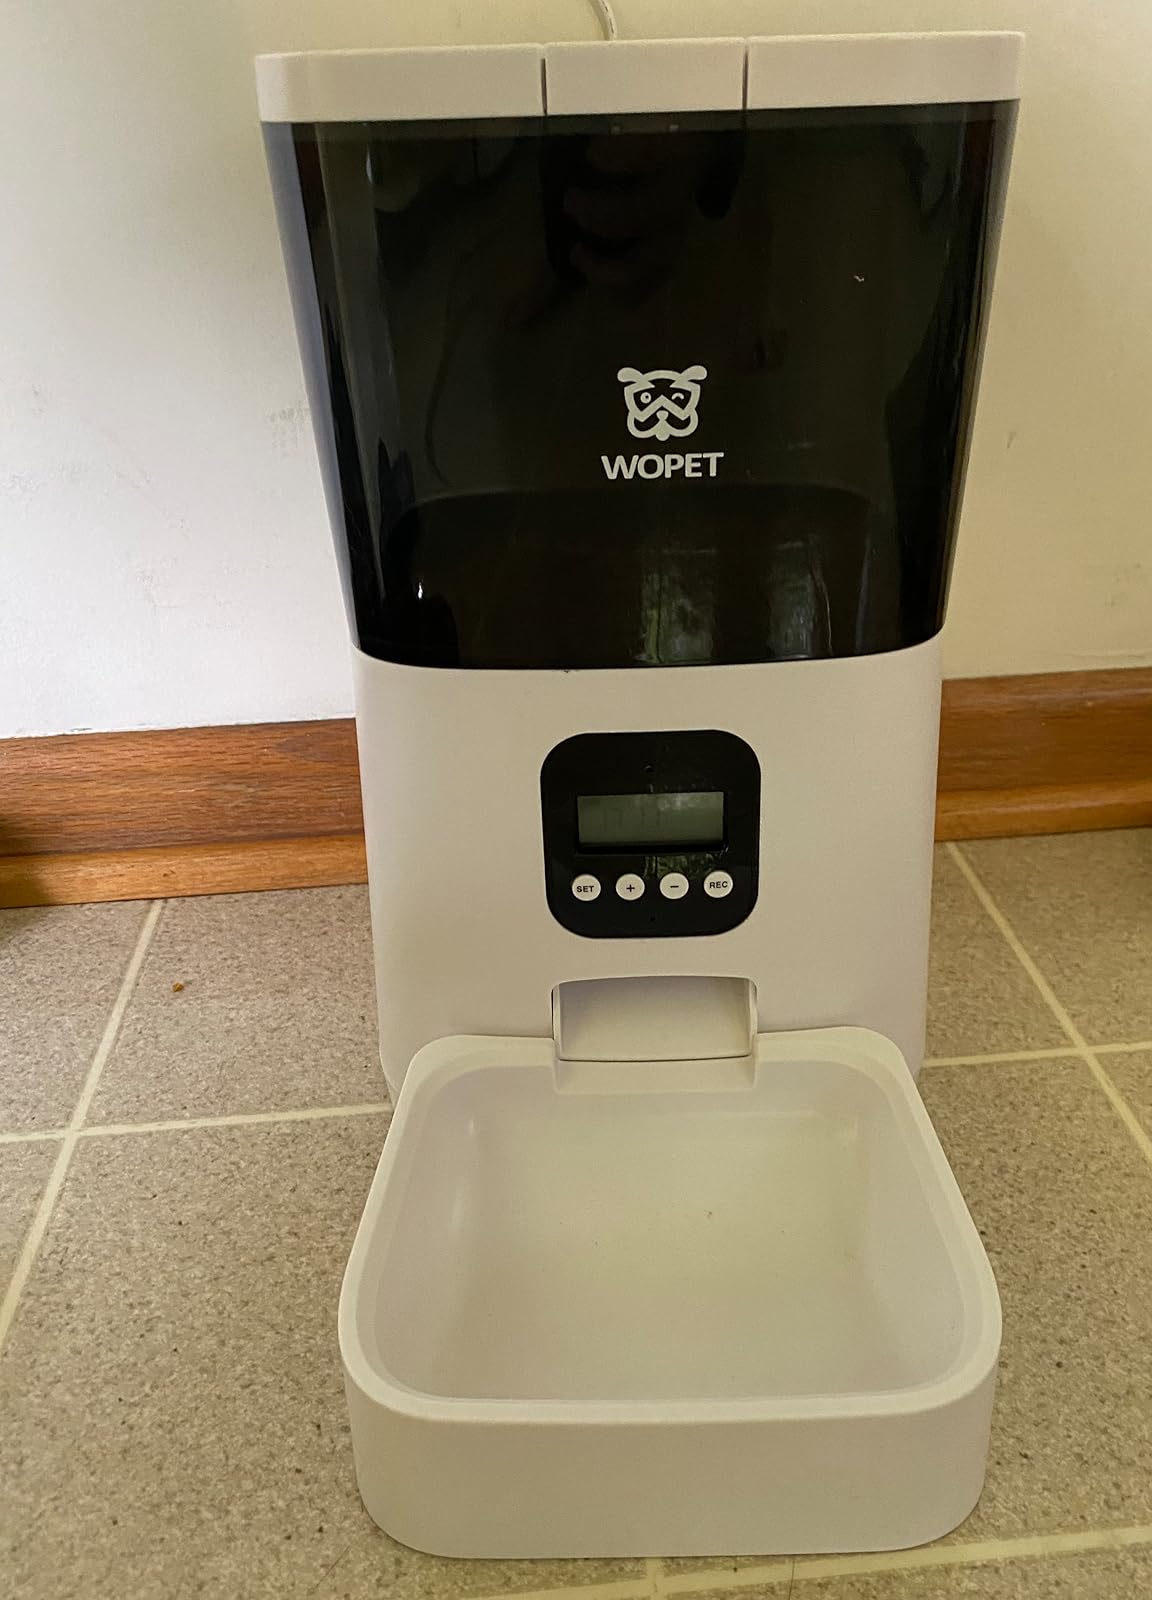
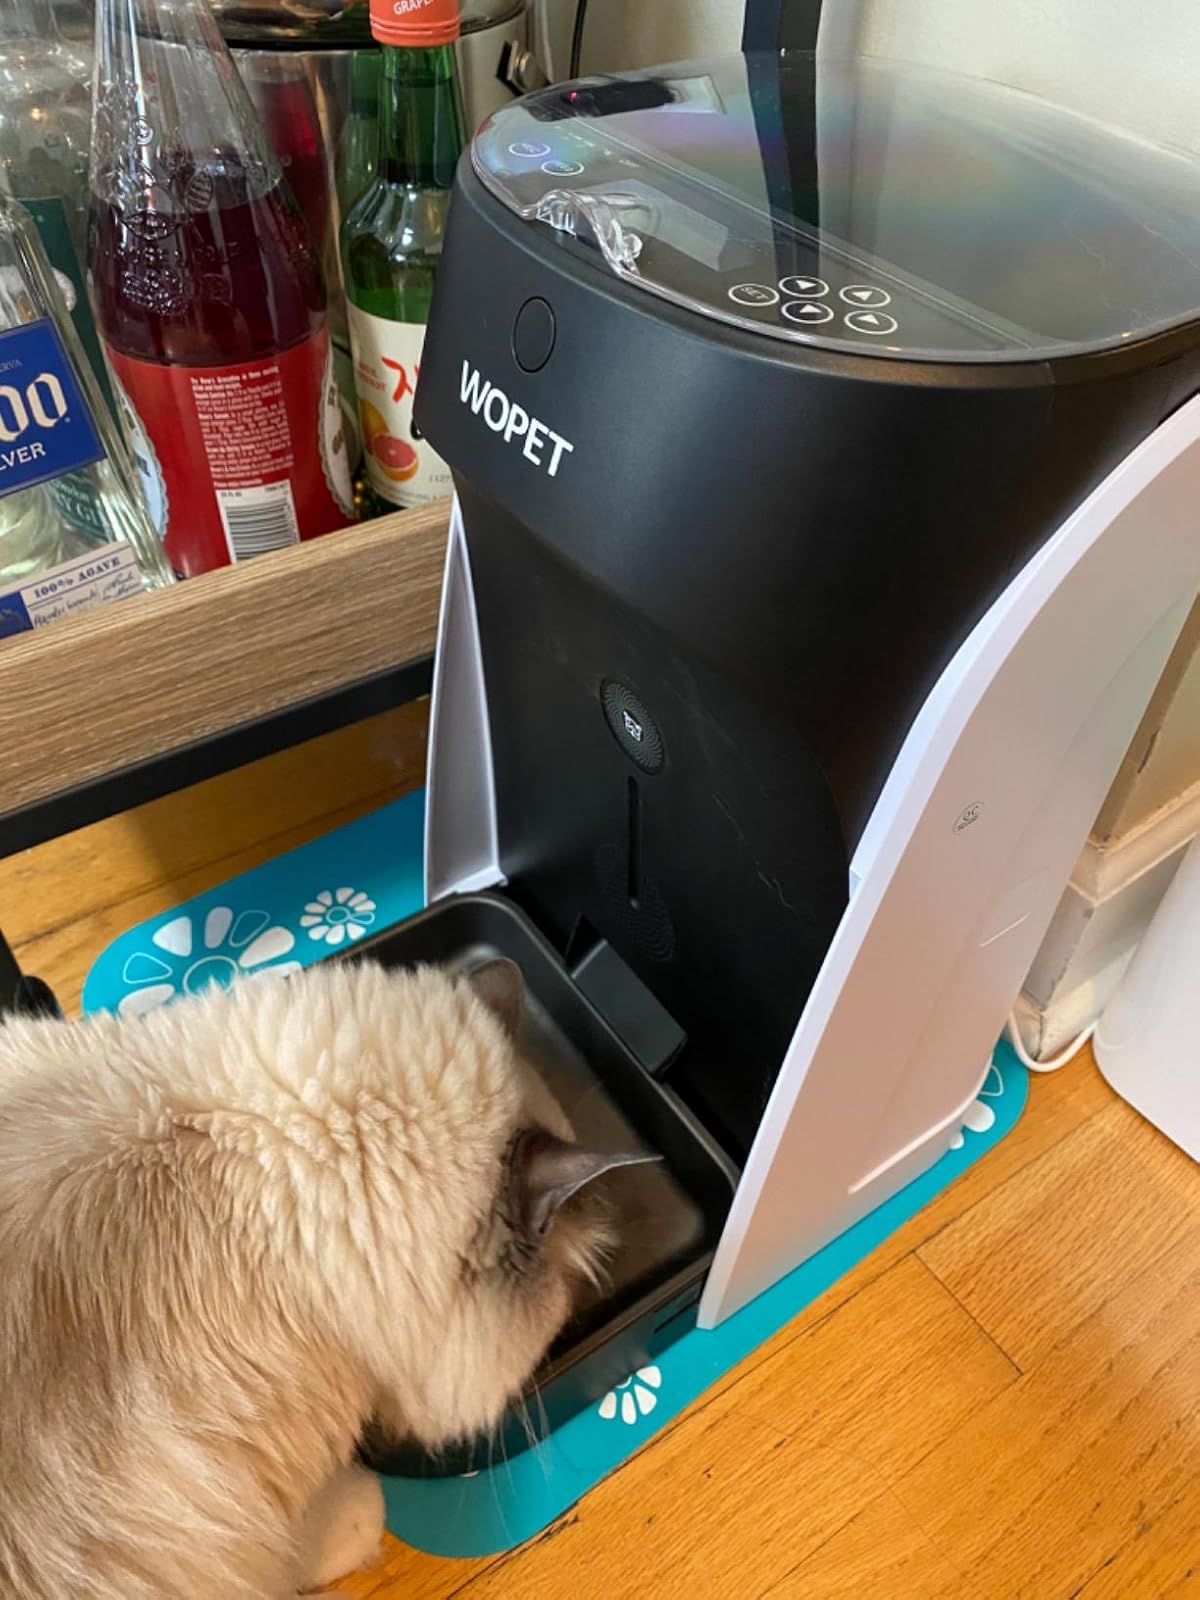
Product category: items_feeder
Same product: no